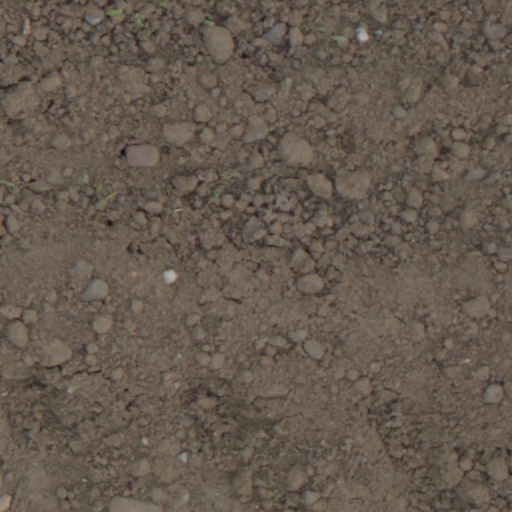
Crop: wheat